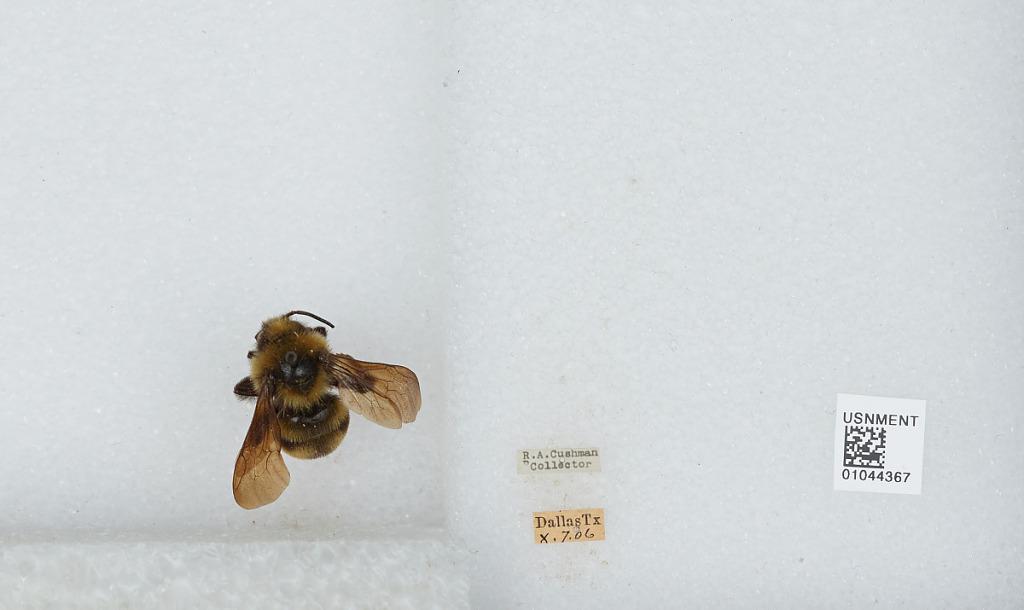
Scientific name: Bombus (Psithyrus) variabilis (Cresson)
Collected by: R. Cushman
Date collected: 1906-10-7
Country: United States
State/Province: Texas
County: Dallas
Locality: Dallas